Pablo Larios

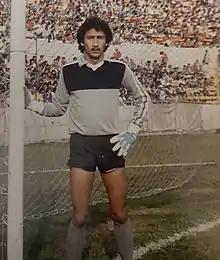

Pablo Larios Iwasaki (July 31, 1960 – January 31, 2019) was a Mexican professional footballer who played as a goalkeeper. He was nicknamed "El Arquero de la Selva" (The Goalkeeper of the Jungle), both for being from Zacatepec, a town in the Mexican state of Morelos known for his humid and warm climate, and for starting his career with his hometown's football club.